Tirumanancheri Udhvaganathar Temple

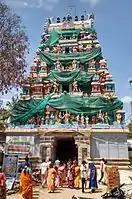

Tirumanancheri Udhvaganathar Temple (திருமணஞ்சேரி உத்வாகநாதர் கோயில்) is a Hindu temple at Thirumanancheri in Mayiladuthurai district of Tamil Nadu, India. The presiding deity is Shiva. He is called Udhvaganathar. His consort is known as Kokhila. Sri Kalyanasundareswarar Swamy Temple is another name for this temple.